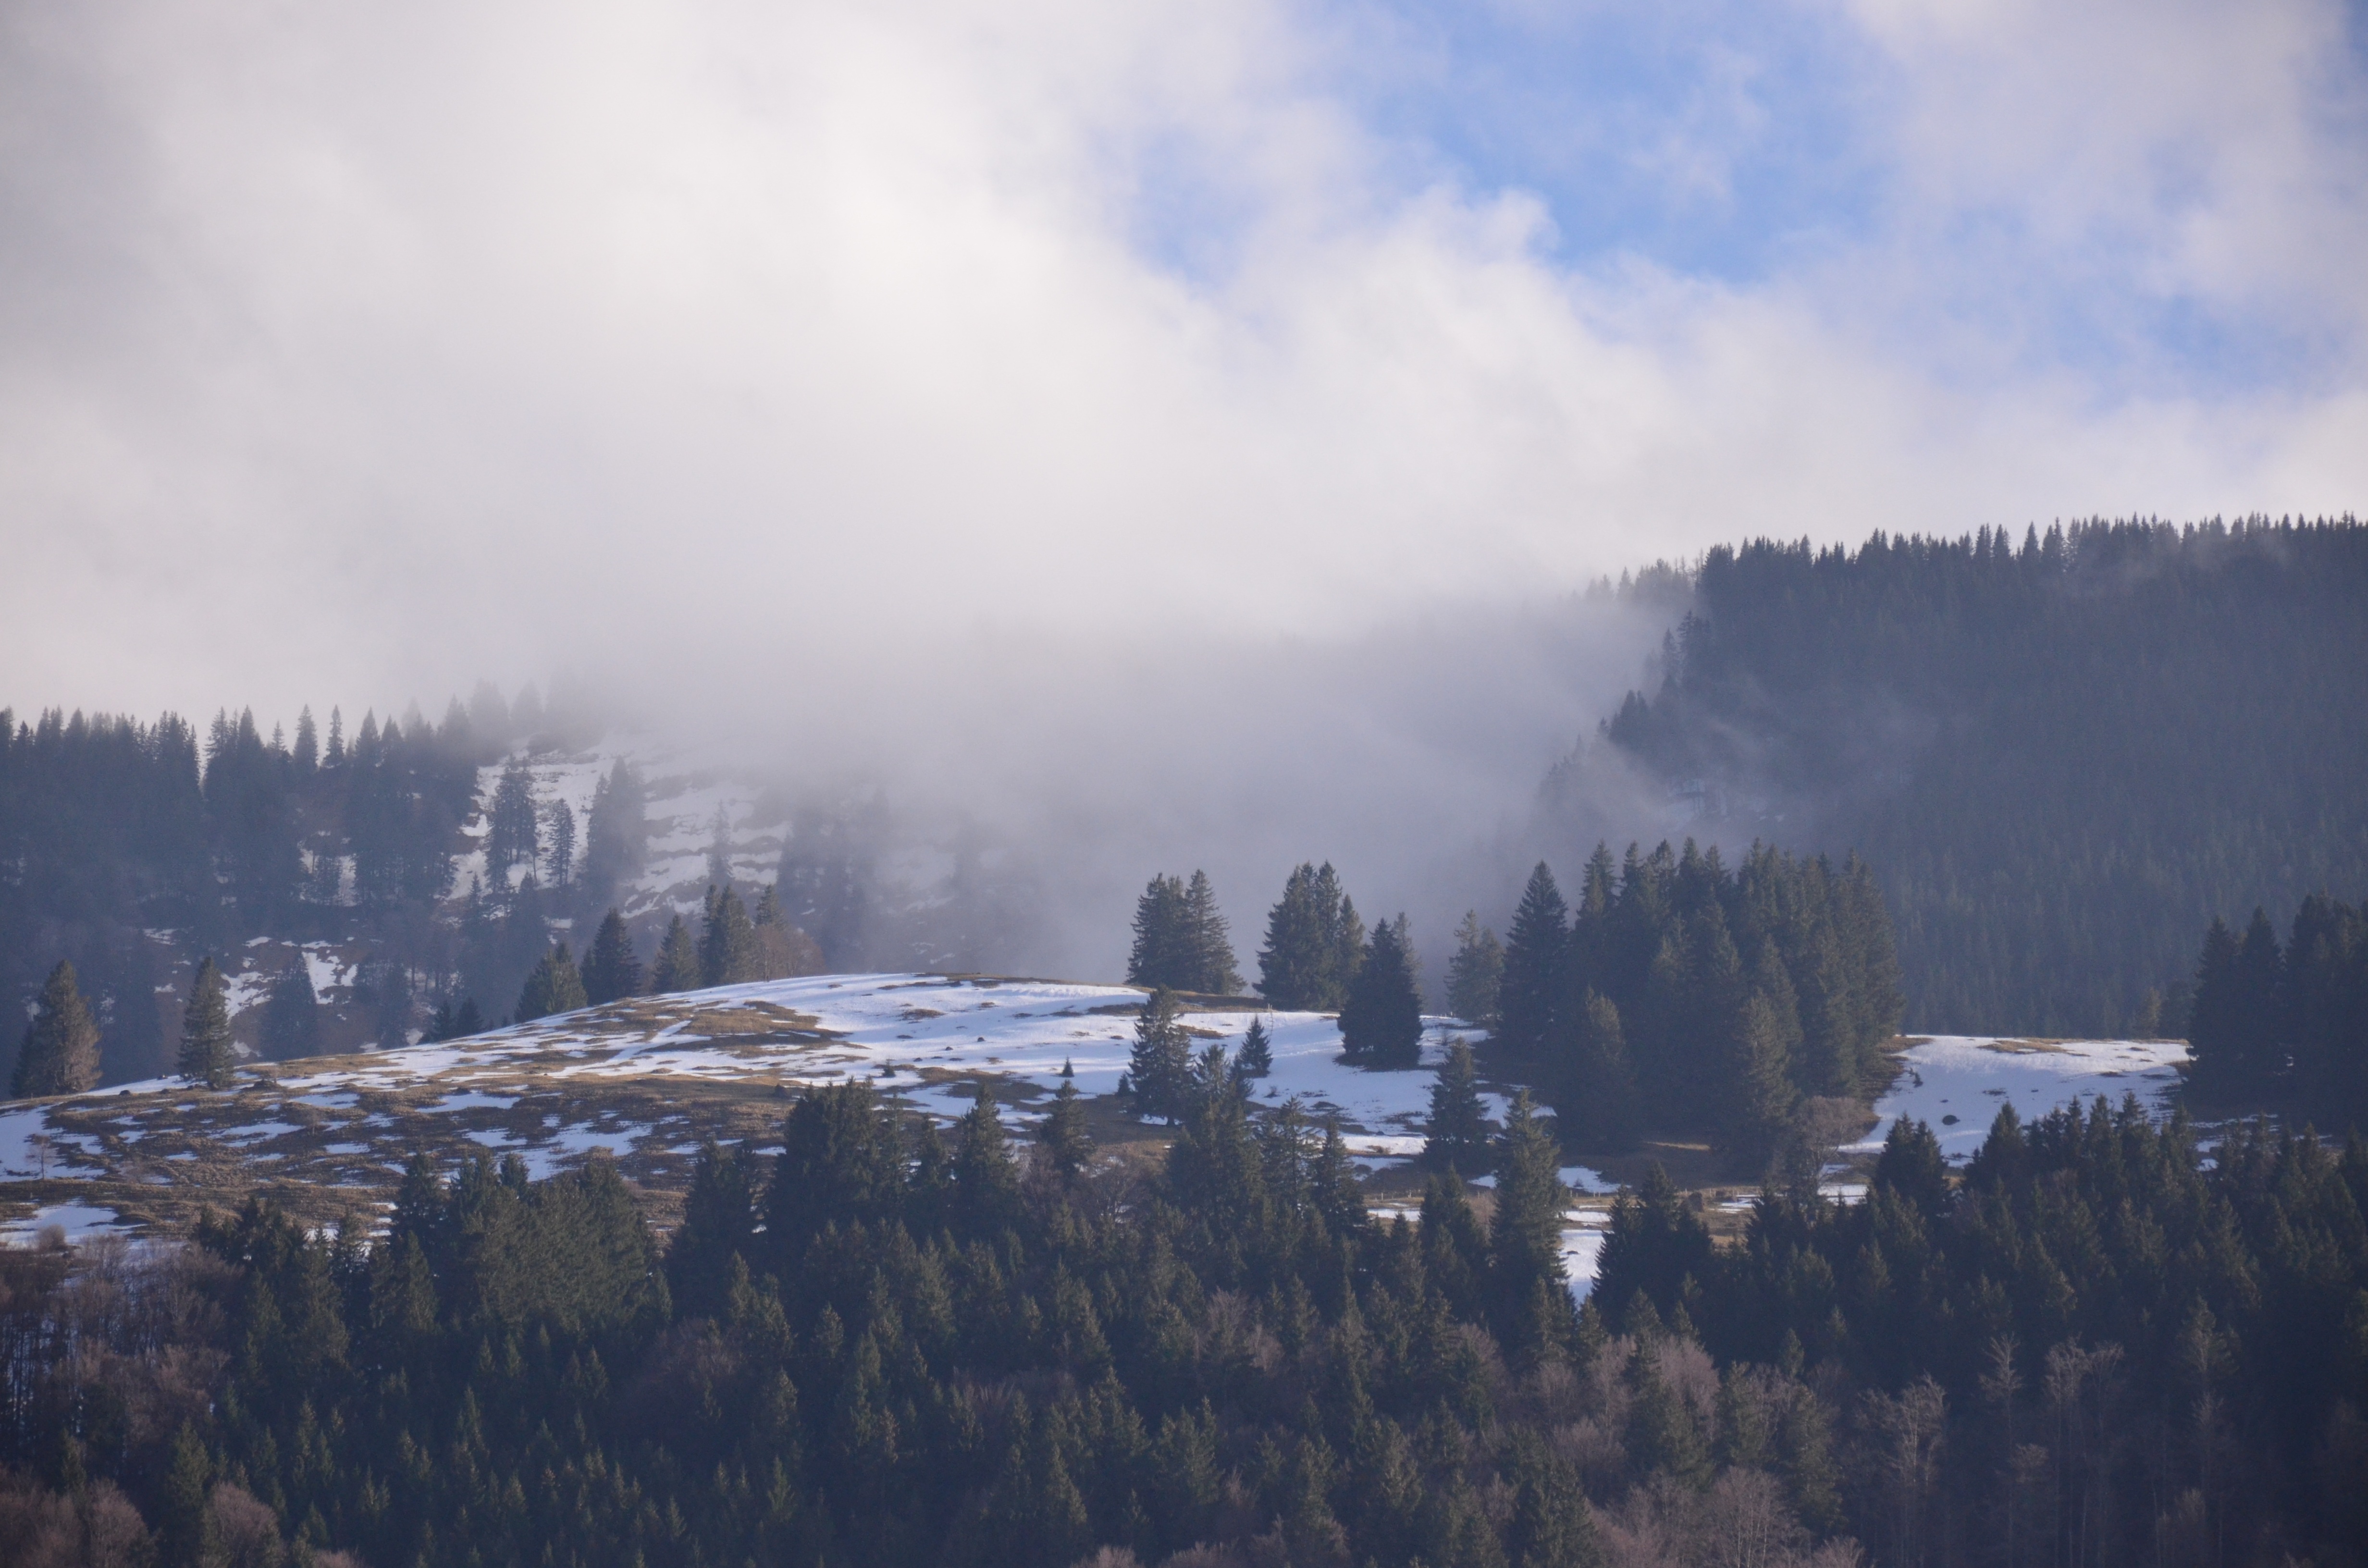
landscape, tree, nature, forest, wilderness, mountain, snow, cold, winter, cloud, sky, fog, mist, sunlight, morning, hill, dawn, mountain range, dusk, evening, weather, snowy, season, clouds, alps, wintry, winter forest, geographical feature, atmospheric phenomenon, atmosphere of earth, mountainous landforms